Lincoln catafalque

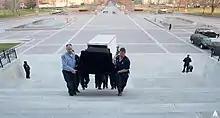
The catafalque being moved into the rotunda for Daniel Inouye's lying in state

The catafalque is a simple bier of rough pine boards nailed together and covered with black cloth. Although the base and platform have occasionally been altered to accommodate the larger size of modern coffins and for the ease of the attending military personnel, it is basically the same today as it was in Lincoln's time. Presently the catafalque measures long, wide, and high. The attached base is long, wide, and high. The platform is long, wide, and high. Although the cloth covering the catafalque has been replaced several times, the style of the drapery is similar to that used in 1865.